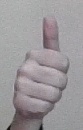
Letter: aleff